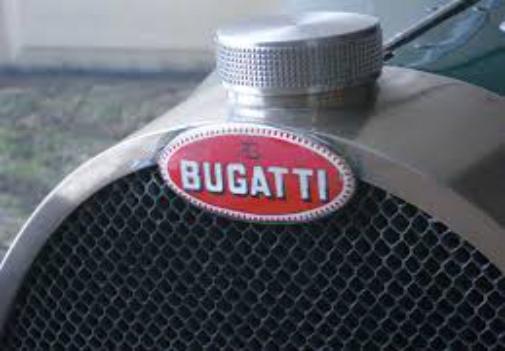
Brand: BUGATTI
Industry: Transportation